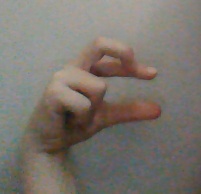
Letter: thal